Ride to Freedom

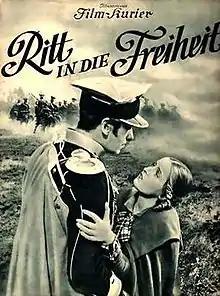

Ride to Freedom is a 1937 German historical war film directed by Karl Hartl and starring Willy Birgel, Viktor Staal and Hansi Knoteck. The film is set in the 1830s during Poland's November Uprising against the Russian Empire. It portrays the rehabilitation of a Polish cavalry officer whose initial reluctance to engage the enemy leads to the death of his comrades, but who later dies fighting bravely.